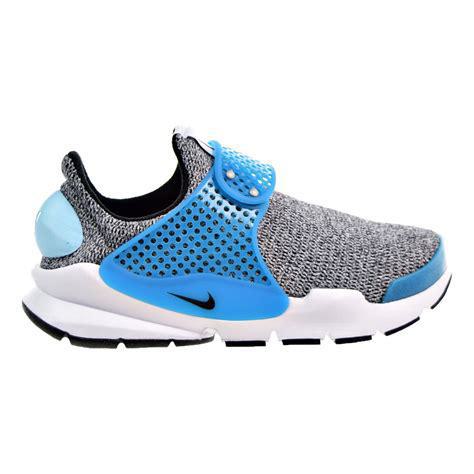
Brand: Nike
Model: Sock Dart